Breakfast burrito

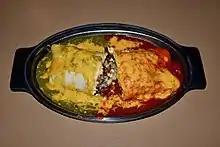
A smothered, Christmas-style New Mexican breakfast burrito from Tia Sophia's restaurant in Santa Fe, New Mexico

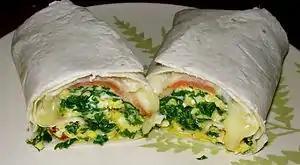
A breakfast burrito prepared with cheese, bacon, kale and other ingredients

The breakfast burrito, sometimes referred to as a breakfast wrap outside of the American Southwest, is a variety of American breakfast composed of breakfast items wrapped inside a flour tortilla burrito. This style was invented and popularized in several regional American cuisines, most notably originating in New Mexican cuisine, and expanding beyond Southwestern cuisine and neighboring Tex-Mex. Southwestern-style breakfast burritos may include any combination of scrambled eggs, potatoes, cheese, peppers (usually New Mexico chile, Jalapeño, or other chili peppers), salsa, onions, chorizo, bacon, or sour cream. In other variations of breakfast burritos, more ingredients such as tomatoes, cheese, ham, and other fresh products can be added.